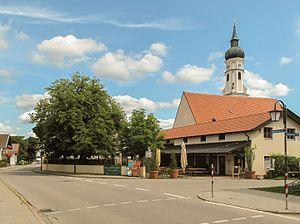
Höhenkirchen-Siegertsbrunn est une commune de Bavière, située dans l'arrondissement de Munich, dans le district de Haute-Bavière.